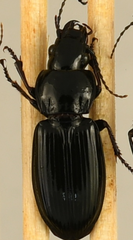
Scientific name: Pterostichus melanarius
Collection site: Steigerwaldt Land Services Site (STEI), plot STEI_002